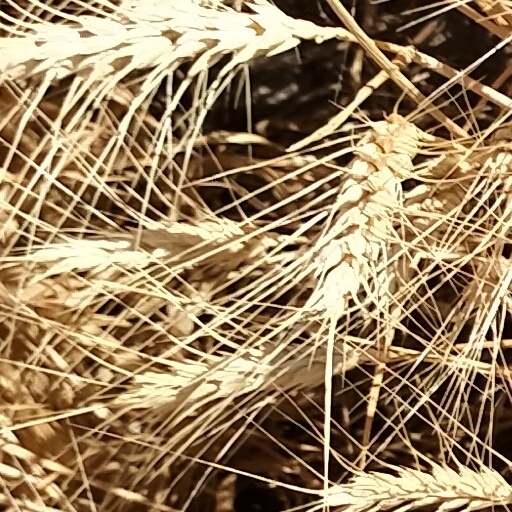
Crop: wheat